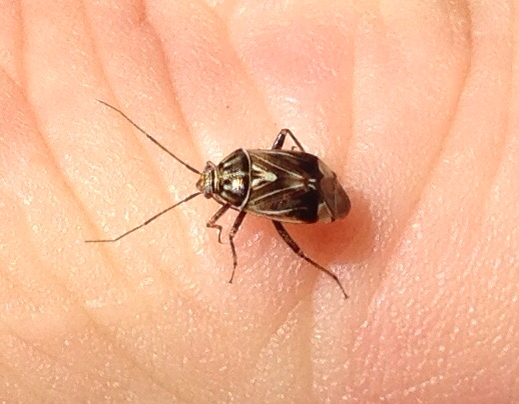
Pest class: lygus_bug